Education in Latvia

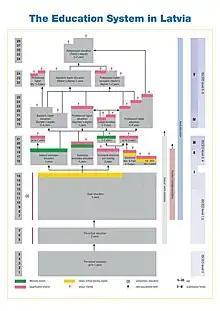
The education system in Latvia

Education in Latvia is free and compulsory. Compulsory education includes two years of preschool education (usually starting at five years old) and a further nine years of primary education (usually until 15/16 years of age).